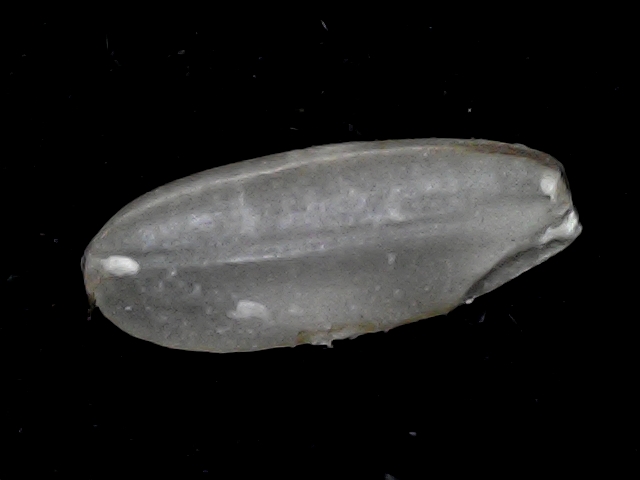
Rice variety: BR22